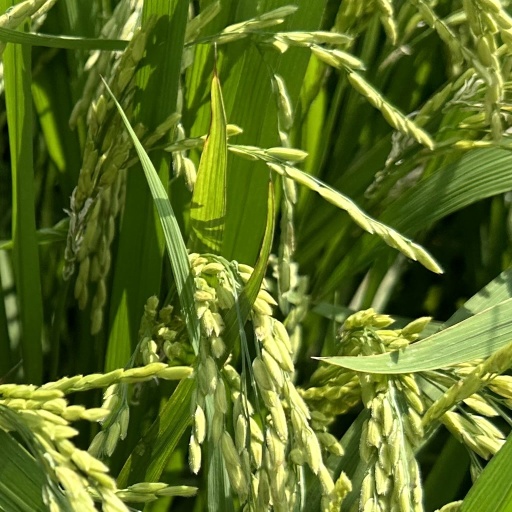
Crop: rice